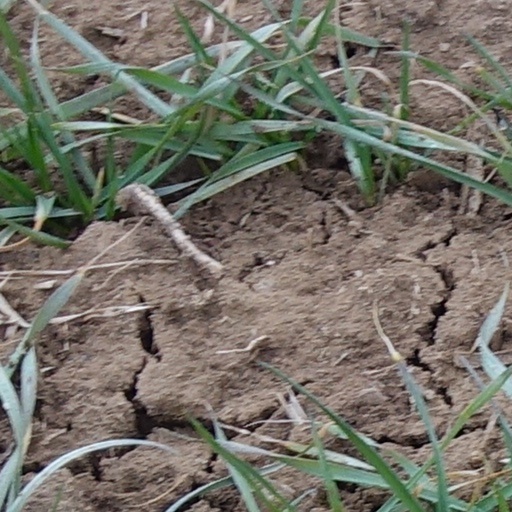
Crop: wheat